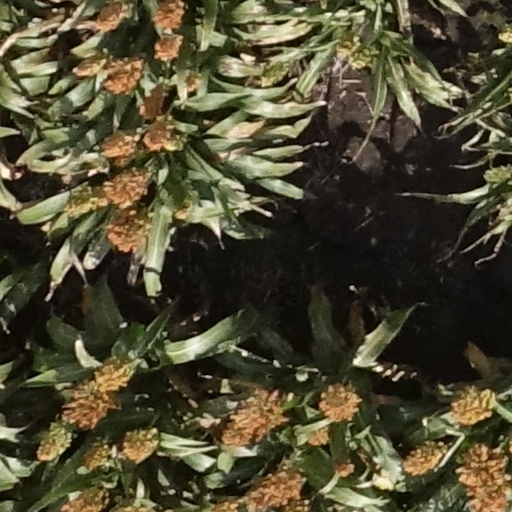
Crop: sorghum